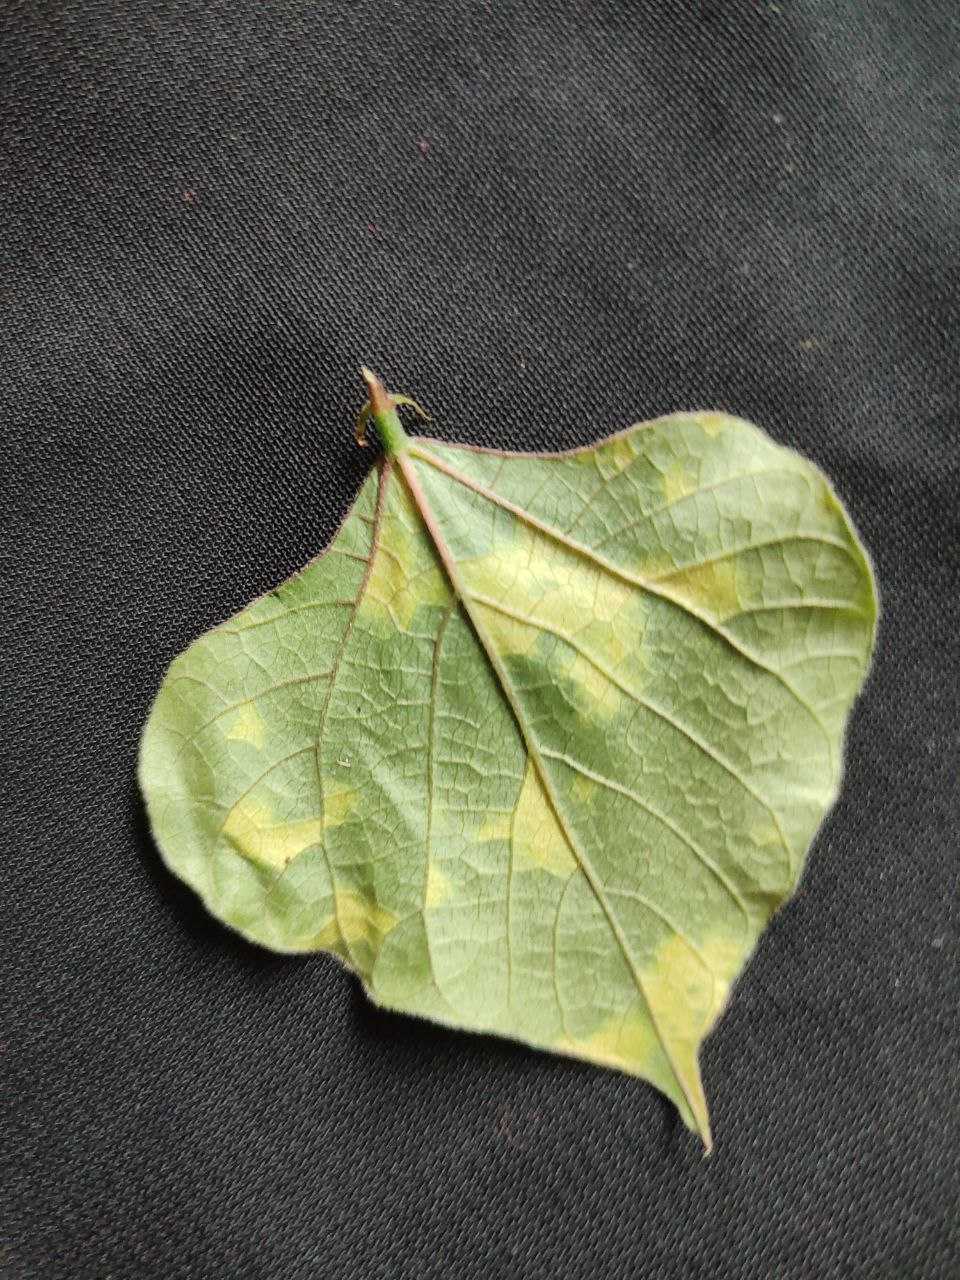
Crop: bean
Leaf condition: Mosaic Virus